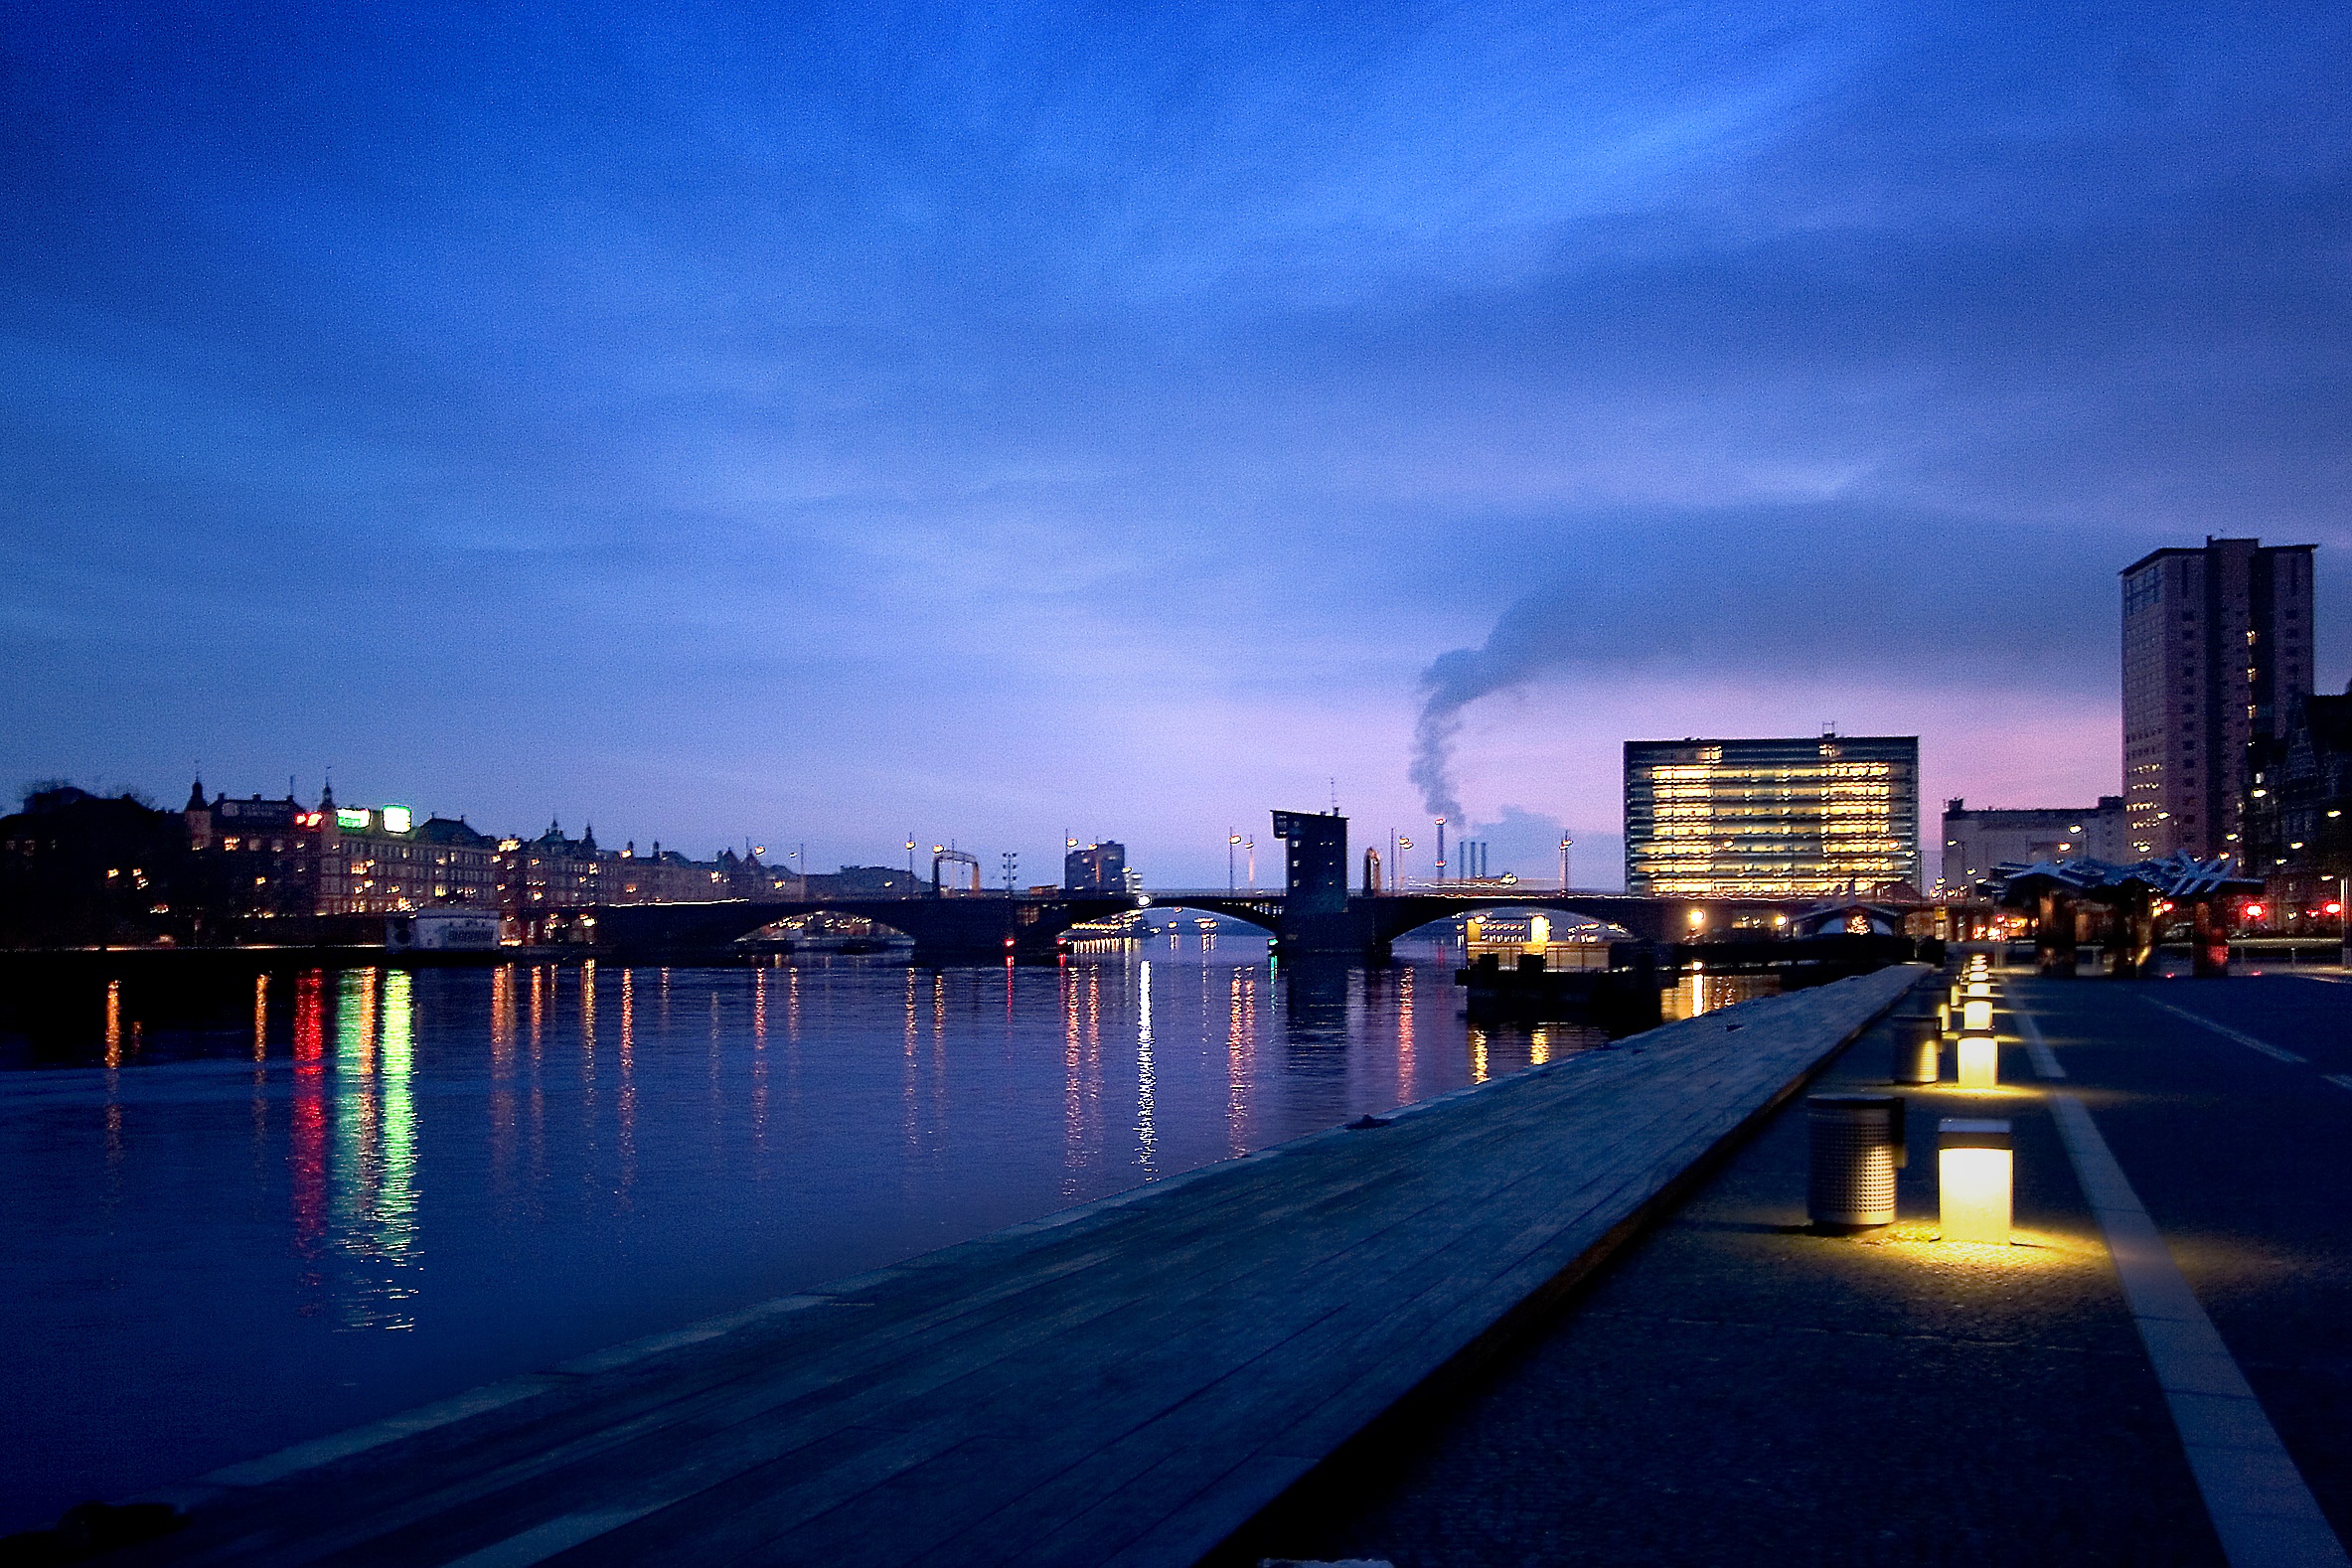
sea, horizon, light, sky, sunset, skyline, night, morning, dawn, city, skyscraper, cityscape, downtown, dusk, evening, reflection, port, copenhagen, brew, bryggen, urban area, human settlement, kalvebod